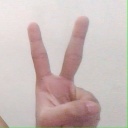
अक्षर: क